Essence (Wizkid song)

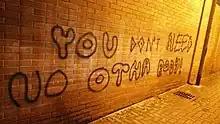
Graffiti work in Bologna, Italy, quoting lyrics from the song

"The Native" opined "the song became an ubiquitous presence among listeners, and led to another cultural moment engineered by Wizkid. "Billboard" staff's remarked that "the song is a big moment for not only the artists involved but for Afrobeats as a global genre, and “Essence” is blazing the trail for more crossover Afrobeats hits to follow suit. "The Guardian" asserted that "Essence is not just a hit song; it’s a cultural bridge, It has introduced the vibrant sounds of Afrobeats to a wider audience and paved the way for other African artists to reach international success. American rapper Kanye West called "Essence the best song in history." It was name the globe-trotting song of the summer by critics, and became the soundtrack to an optimistic re-emergence after a dark and isolated